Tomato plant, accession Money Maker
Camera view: bottom (45 deg); turntable rotation: 120 degrees
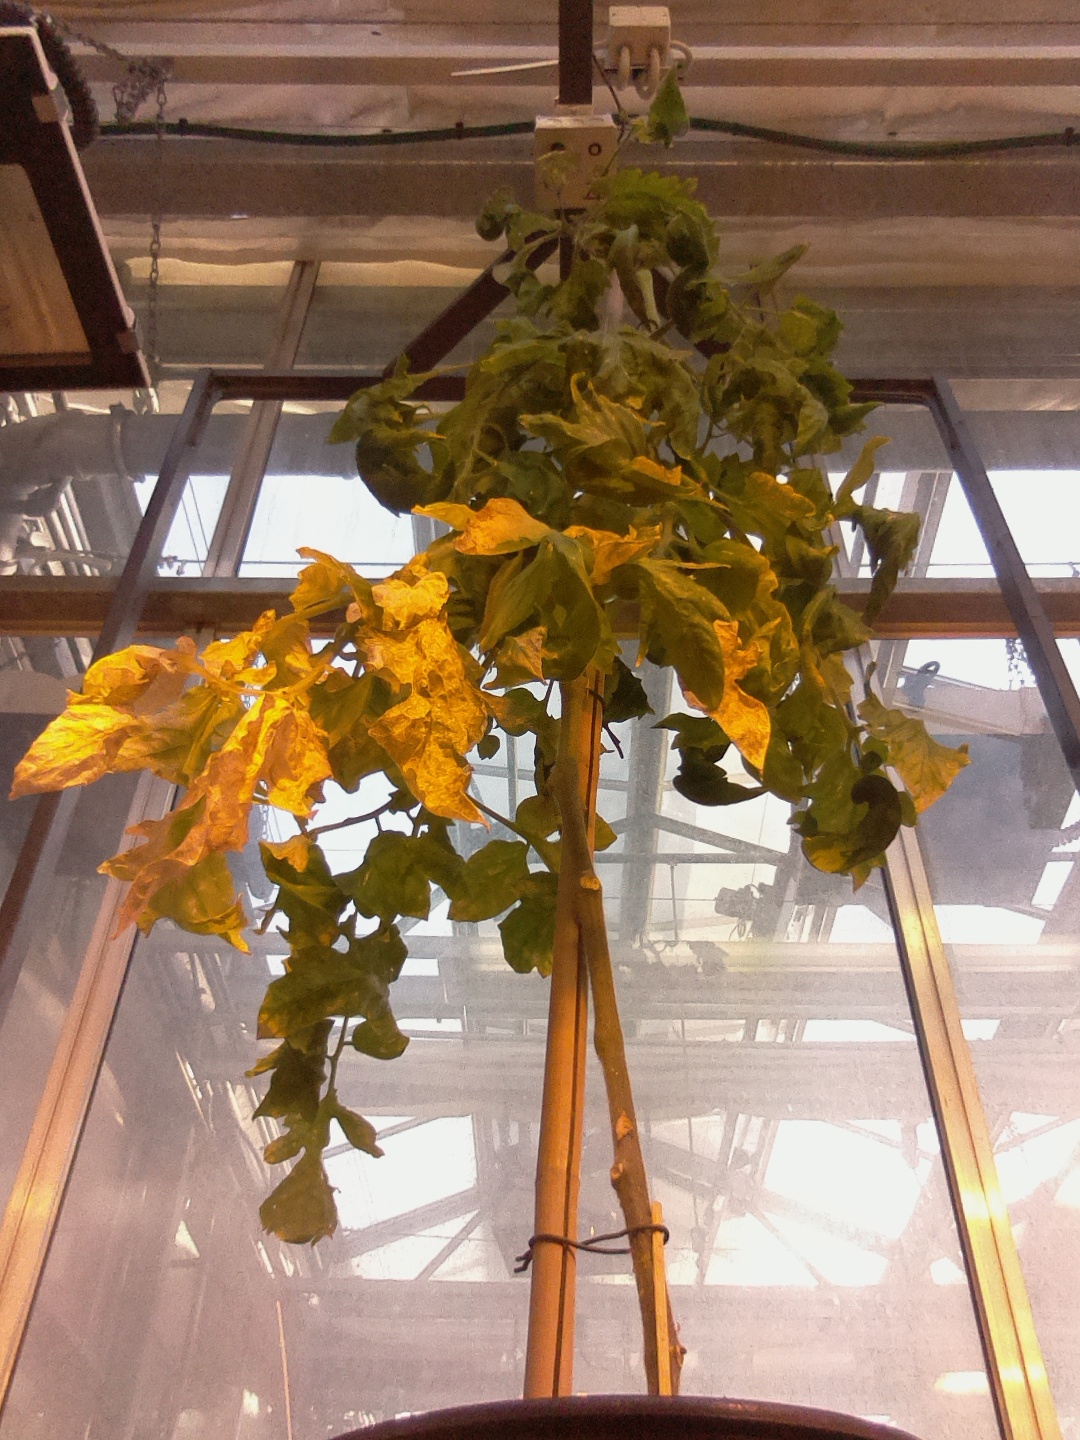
BBCH growth stage 81: 10%-20% of fruits show typical fully ripe color